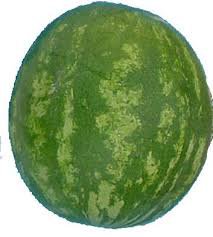
Label: Watermelon